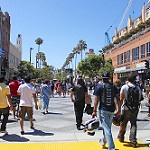
Scene: Outdoor